Federales

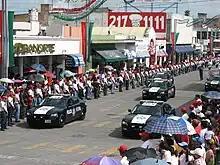
Federal Police vehicles in a parade in Tepic, Nayarit (2010)

The term is traditionally used for certain law enforcement agencies of the federal government of Mexico, such as the National Guard and its predecessor, the Federal Police, as well as the Federal Ministerial Police and any of its predecessors, the Federal Investigations Agency and Federal Judicial Police.